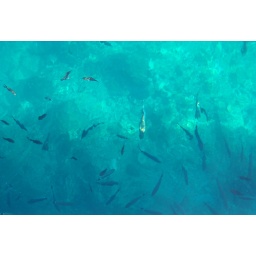
Fish in clear blue sea water